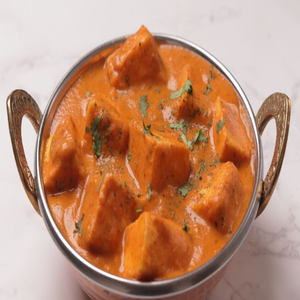
Dish: paneer